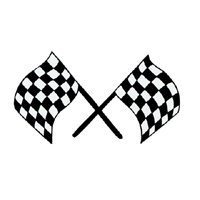
Item Name: BIONATURAE PASTA GF PENNE RIGATE ORG, 12 OZ
Value: 12.0
Unit: Fl Oz

Price: 4.99